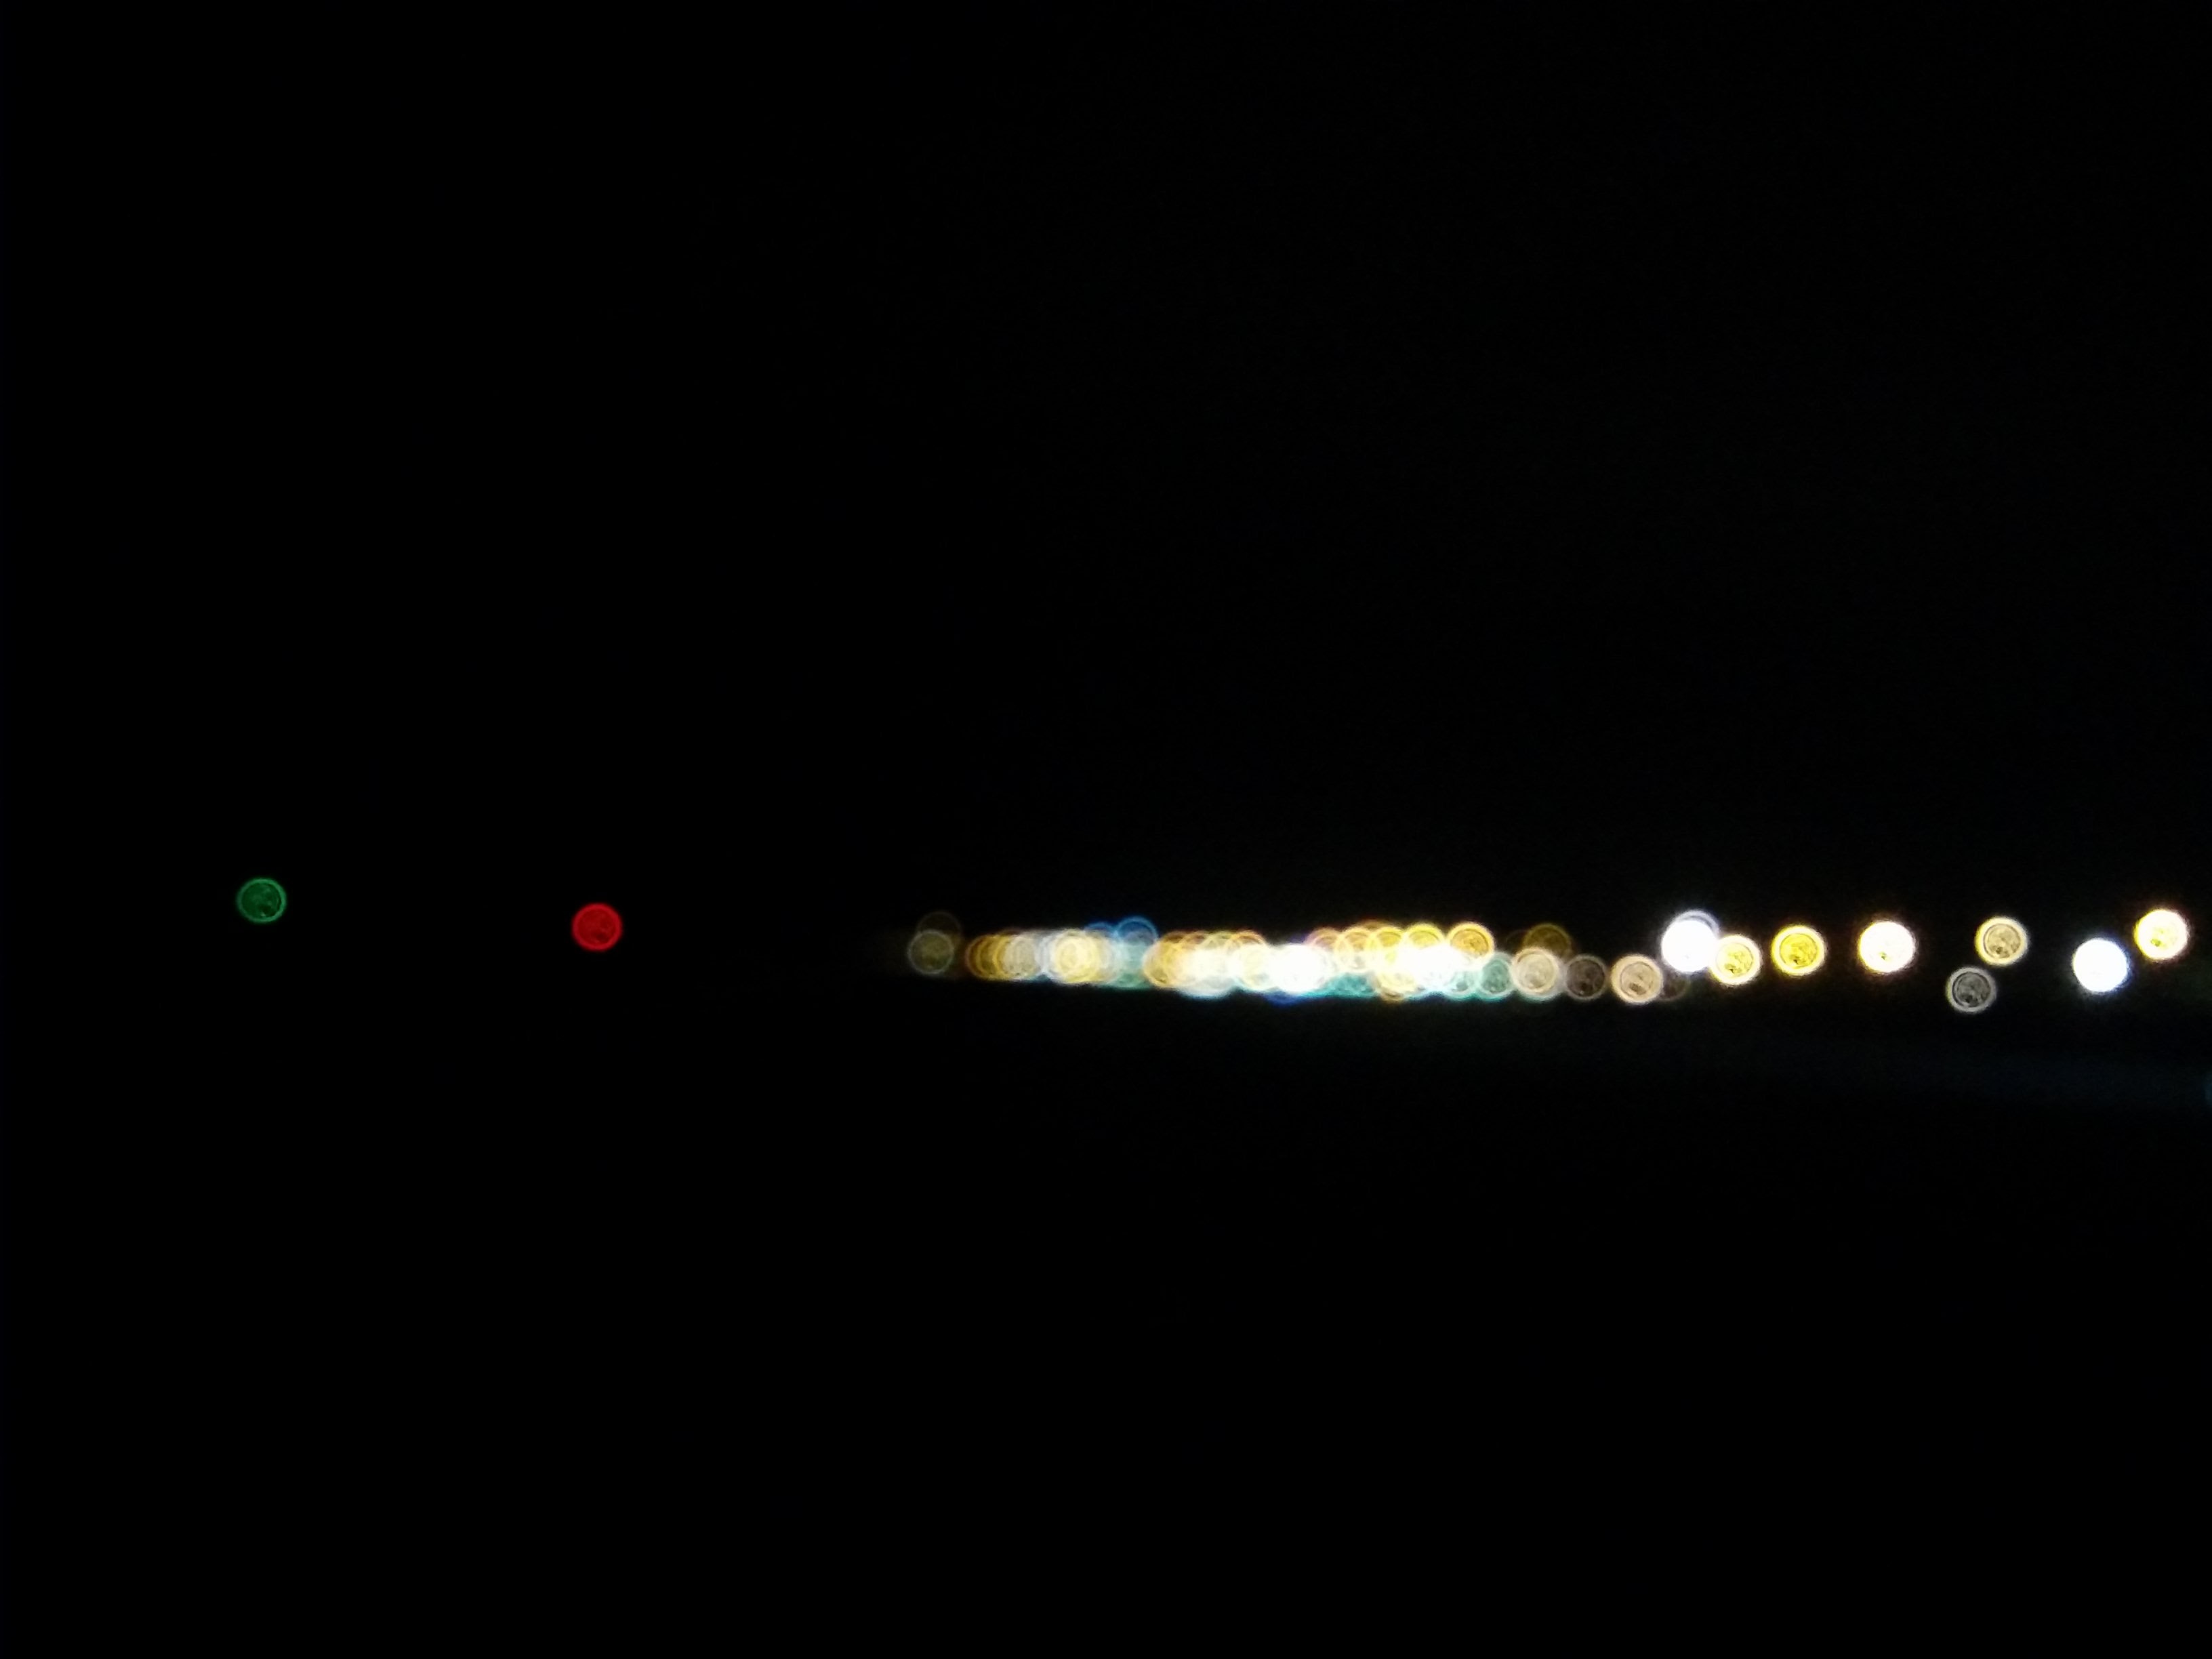
light, lighting, christmas lights